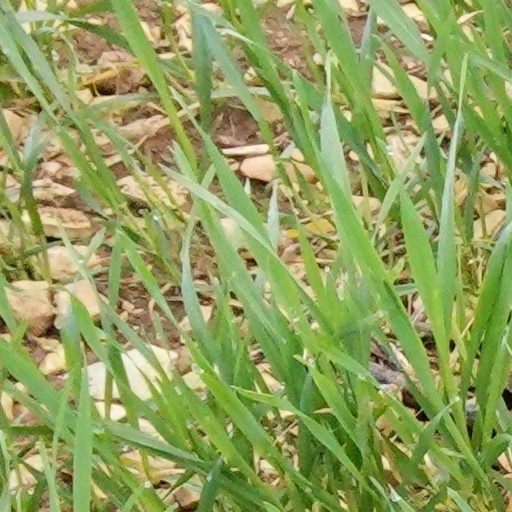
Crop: wheat